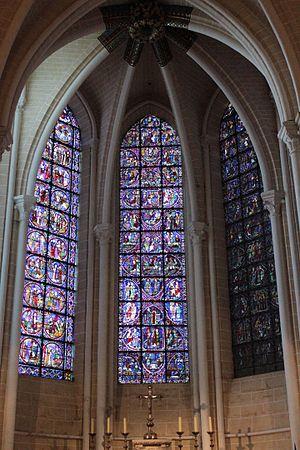
Le vitrail des Apôtres à Chartres est le vitrail central de la chapelle axiale de la cathédrale Notre-Dame de Chartres.
L'association Chartres sanctuaire du Monde est une association loi de 1901 d'intérêt général à but non lucratif.
Pour un article plus général, voir Cathédrale Notre-Dame de Chartres.